List of special editions of Today (American TV program)

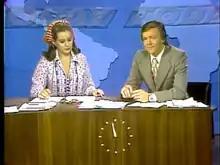
Walters and Hartz co-anchor continuing coverage of the resignation of President Nixon.

On Friday morning, August 9, 1974, "Today" was expanded to five hours and broadcast from Washington to cover the resignation of President Richard Nixon. Walters and Hartz co-anchor, with NBC News Washington correspondent Douglas Kiker providing live commentary during Nixon's final speech from the White House and the family's departure via helicopter to California that morning. As with the funeral for President Johnson a year and a half earlier, the main division of NBC News took over coverage from "Today" about thirty minutes or so before Gerald Ford took the oath of office, with "Nightly News" anchor John Chancellor, Kiker, then-correspondent Ron Nessen, Tom Pettit, Tom Brokaw, John Cochran, and Catherine Mackin commenting.